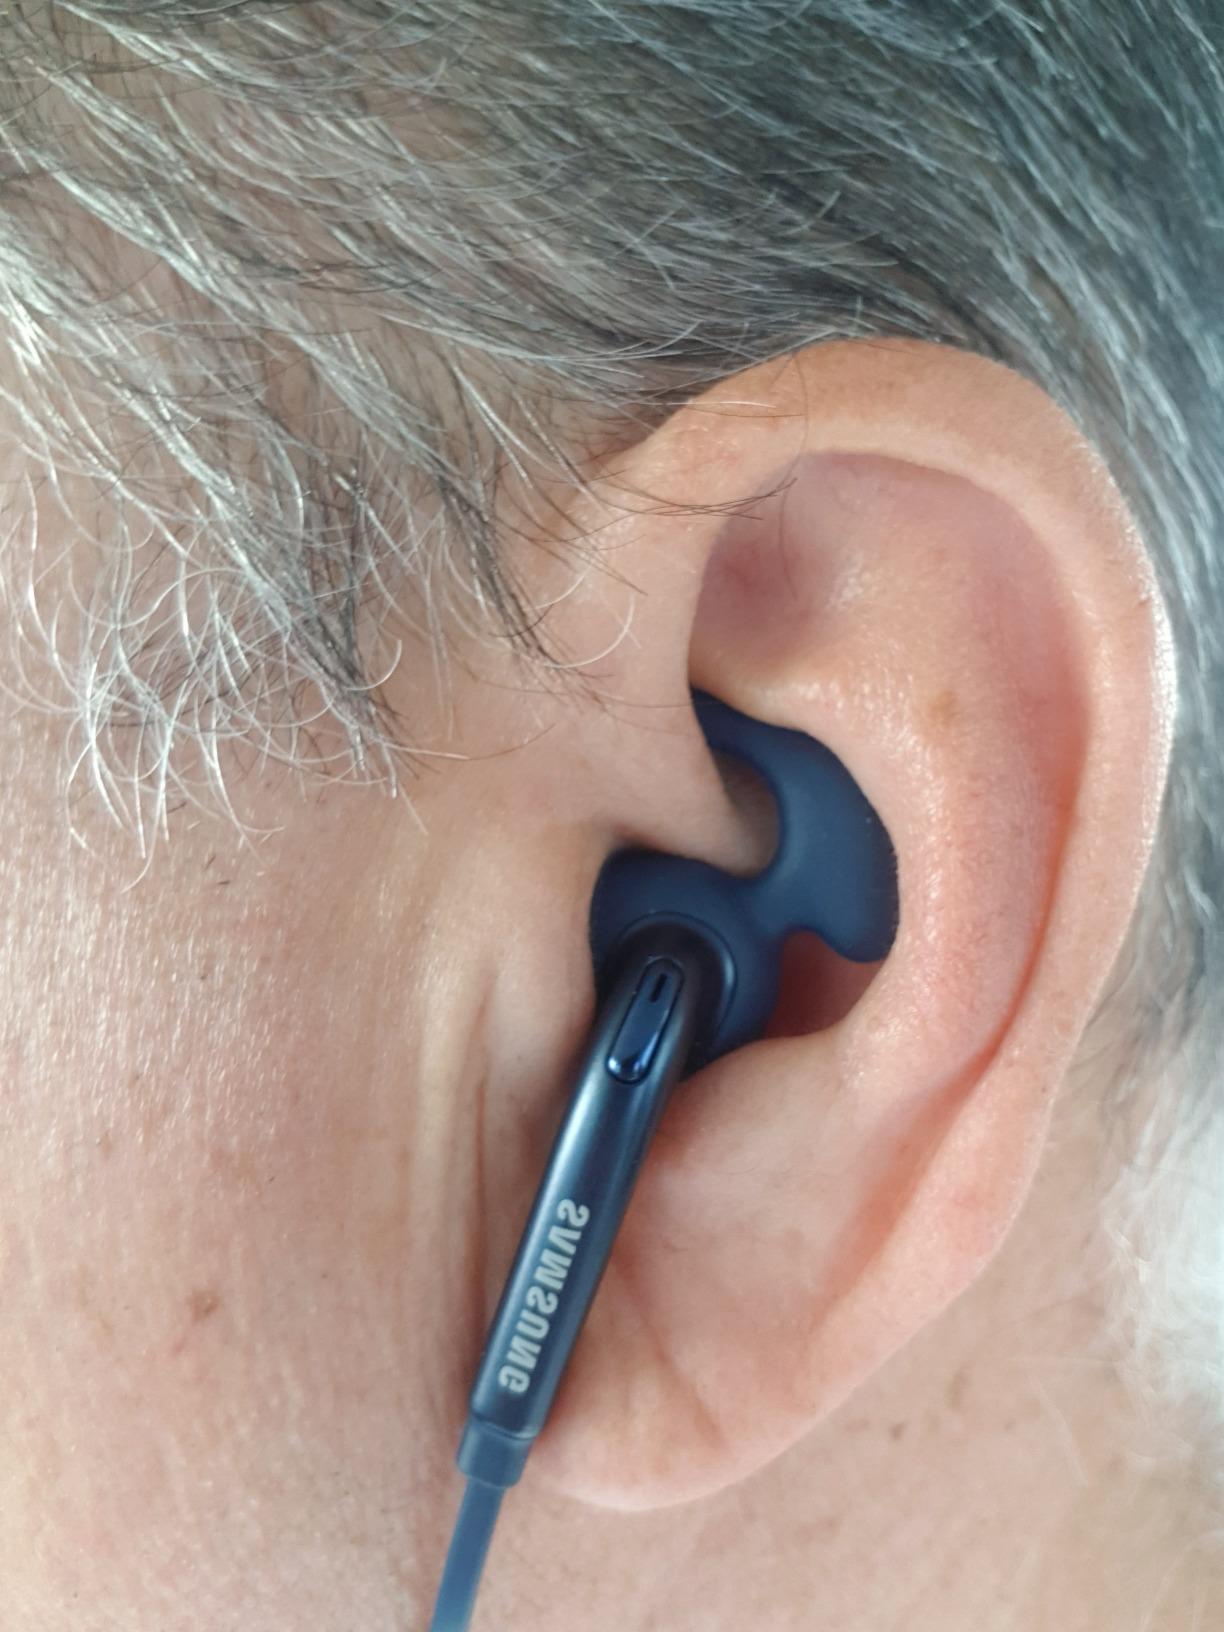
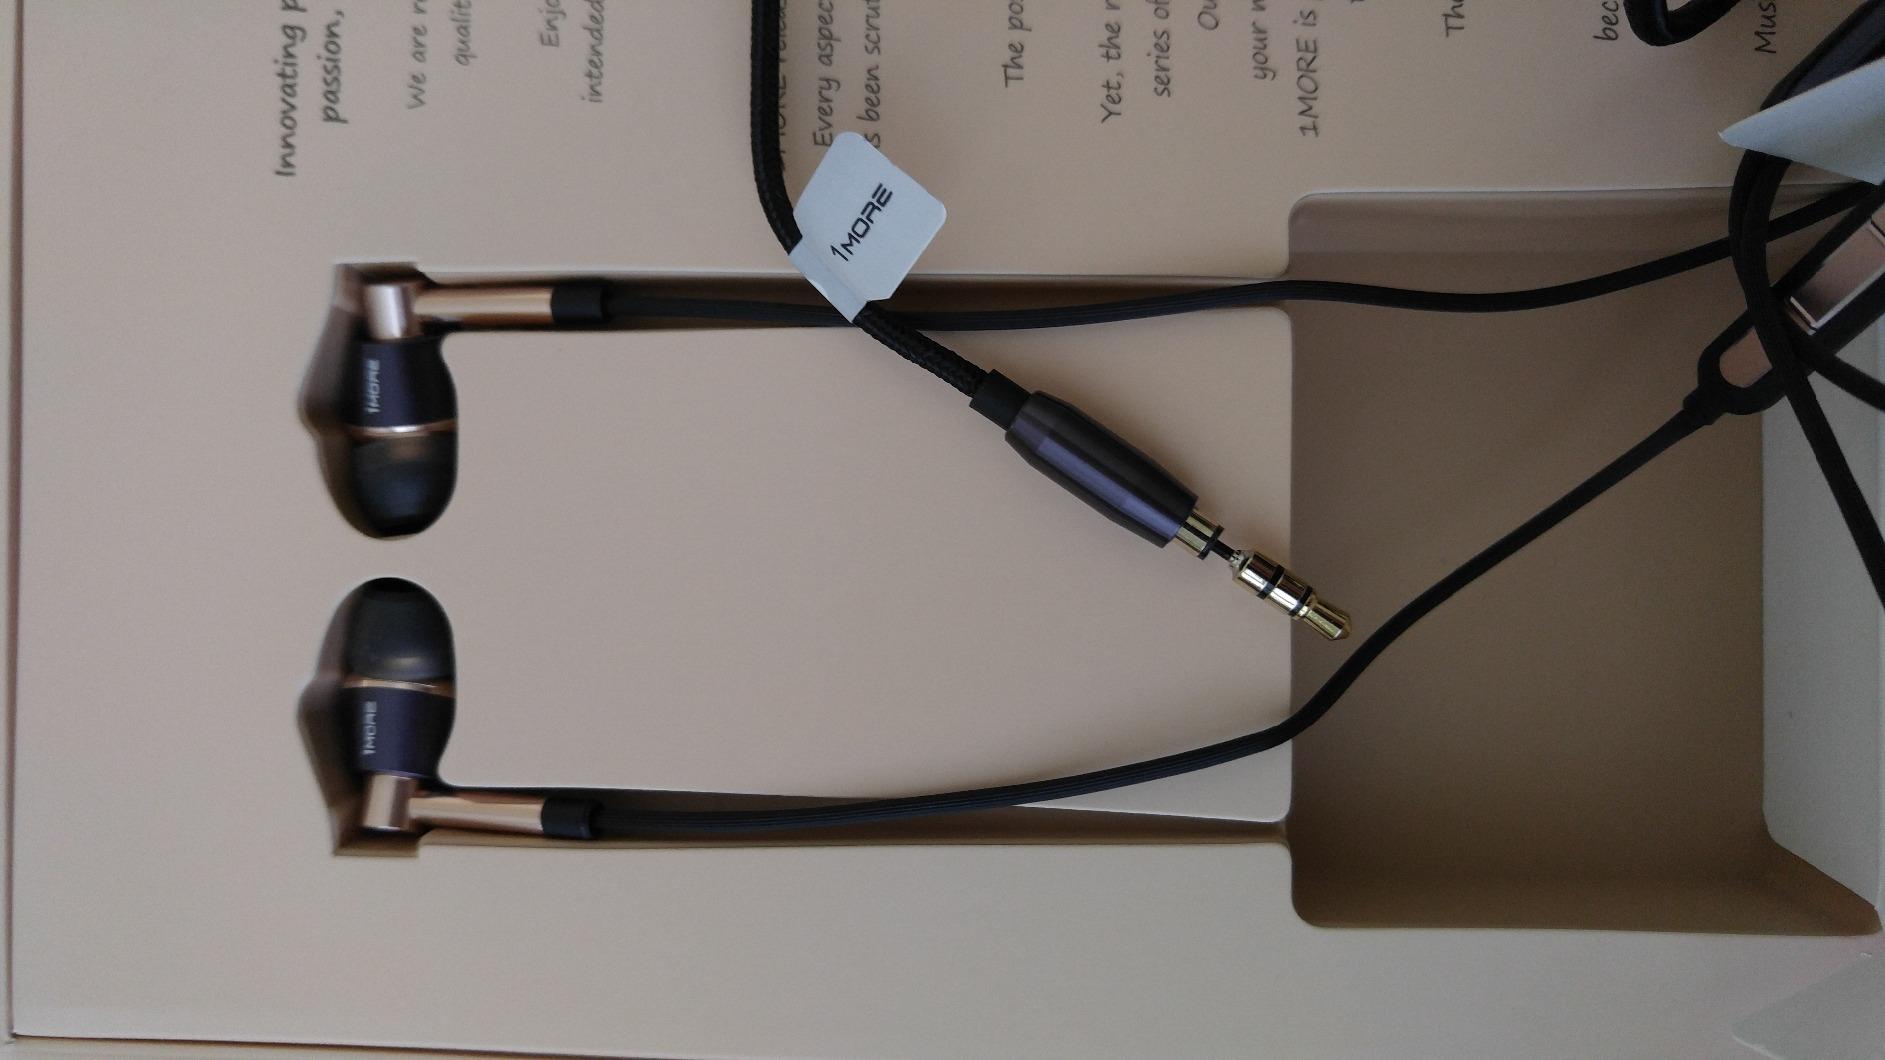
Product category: headphones
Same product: no